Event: Nepal Earthquake
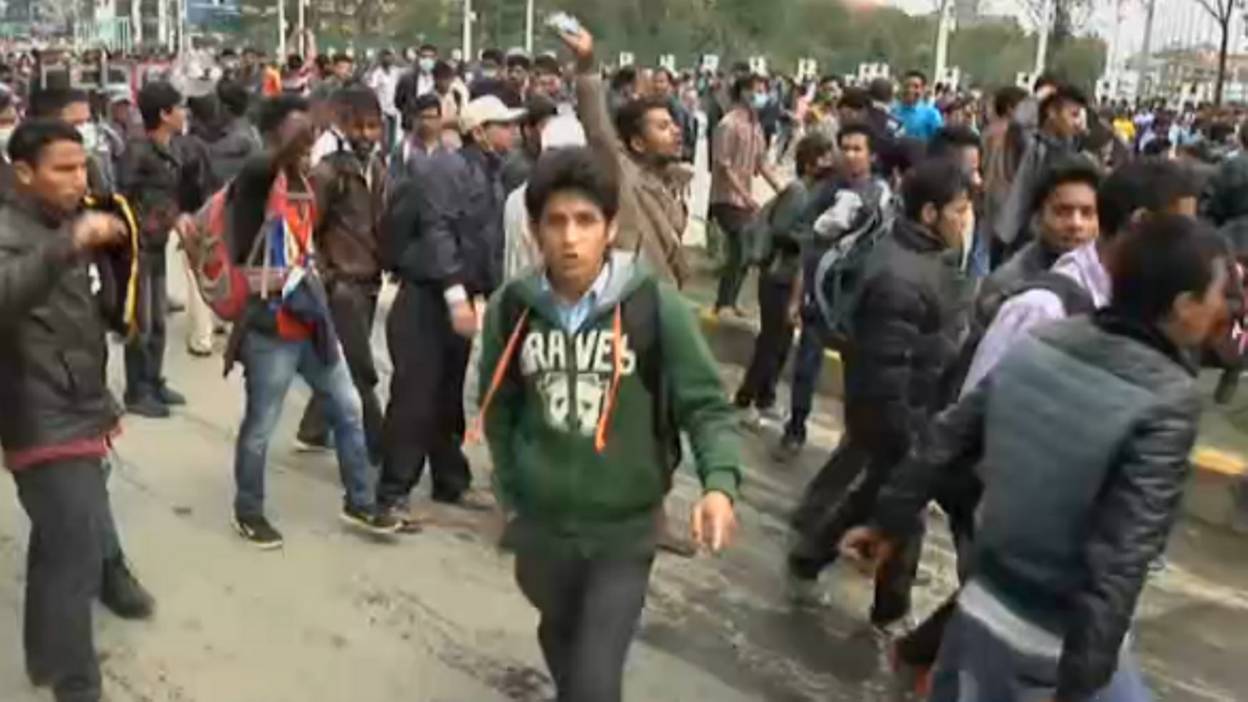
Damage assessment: no_damage